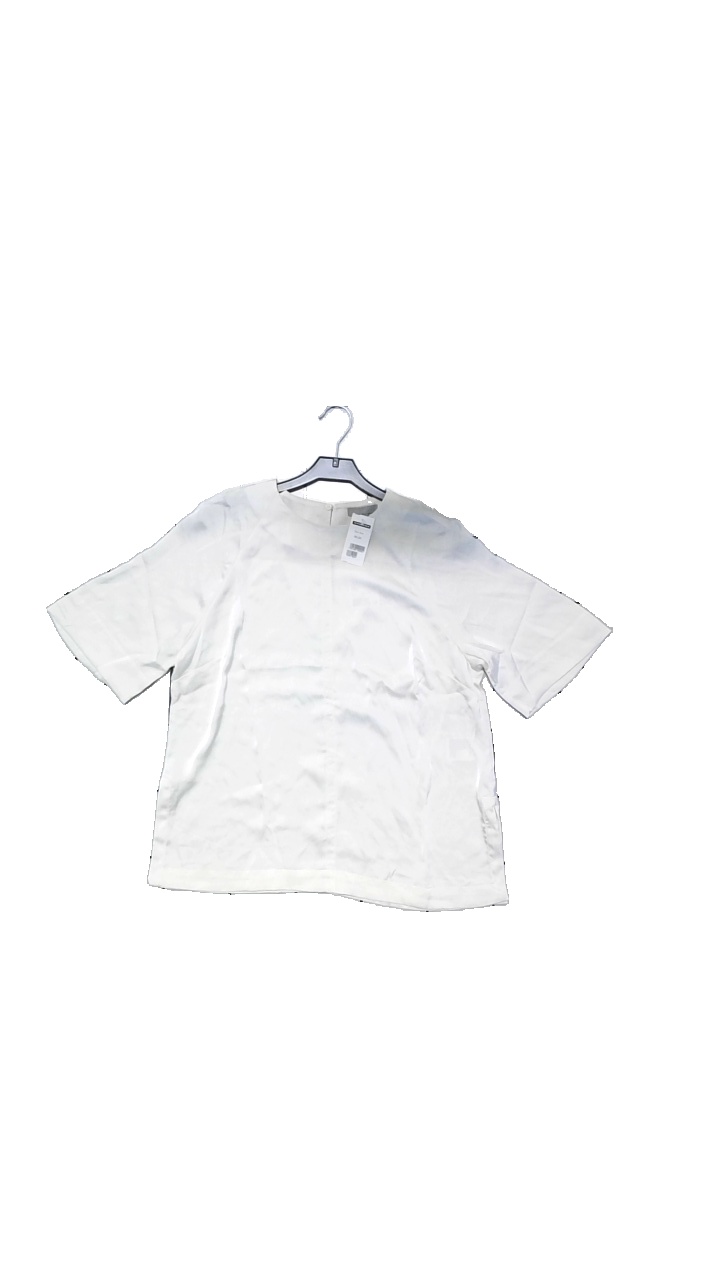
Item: Blouse (Ladies)
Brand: H&m
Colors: White
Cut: Loose
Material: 100% polyester
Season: All
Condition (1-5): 4
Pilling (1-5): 5
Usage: Reuse
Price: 50-100